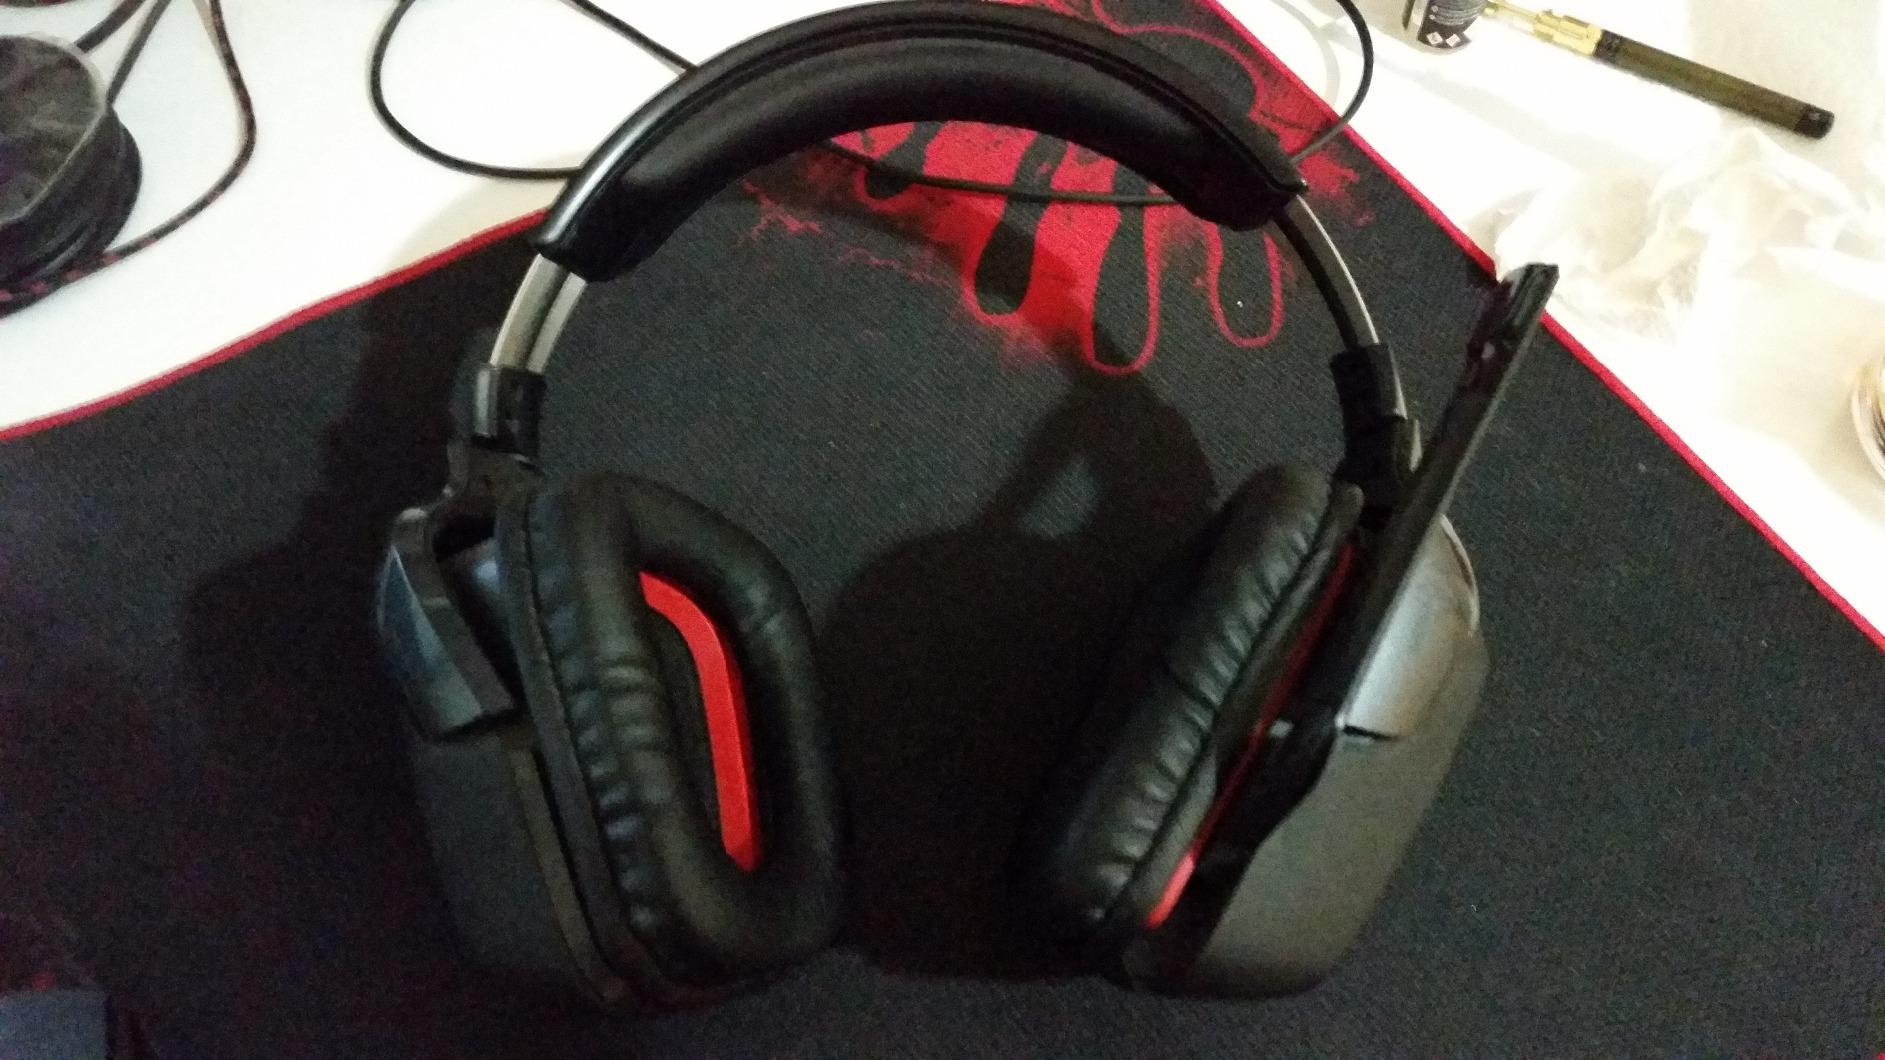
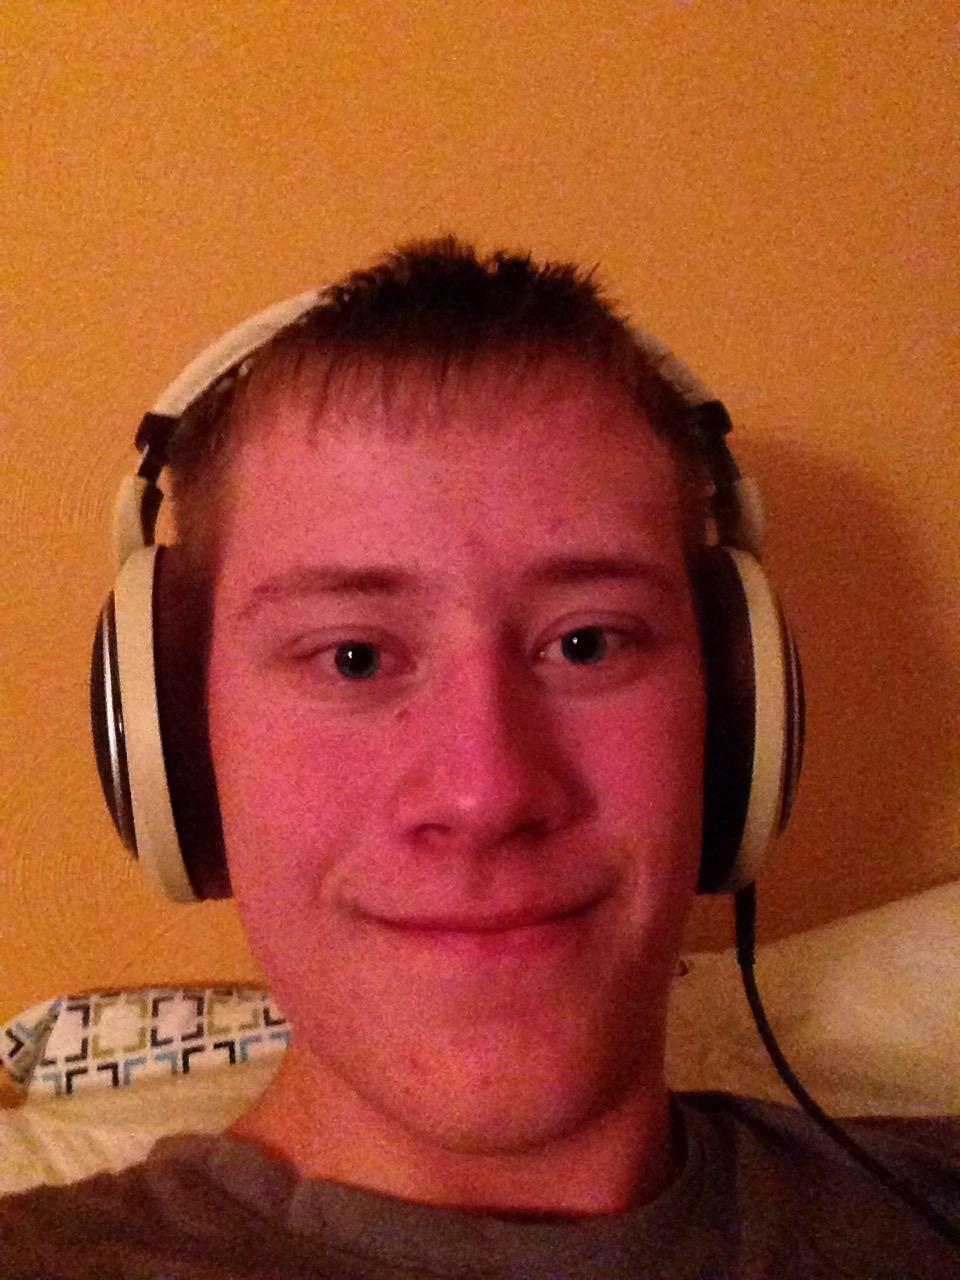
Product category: headphones
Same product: no